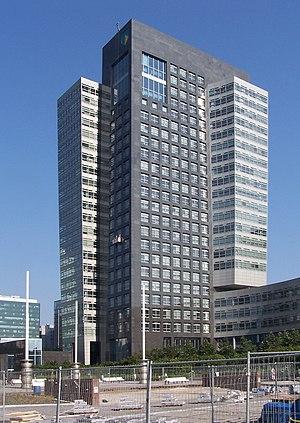
Zuidas est un quartier de gratte-ciels en construction à Amsterdam, aux Pays-Bas. Situé dans l'arrondissement Zuid, entre les rivières Amstel et Schinkel, et structuré par le tracé sud de la ceinture périphérique A10, Zuidas sera le principal quartier d'affaires d'Amsterdam, comparable à La Défense à Paris et aux Docklands à Londres. Au milieu de l'autoroute A10 se trouve la gare de chemin de fer Amsterdam-Sud. Celle-ci doit se développer jusqu'à devenir seconde gare centrale de la ville. C'est là que la nouvelle ligne de métro nord-sud passera en 2017, et s’arrêtera la ligne à grande vitesse Nord Sud et la ligne TGV vers l'Allemagne. À l'avenir, la gare d'Amsterdam-Sud sera accessible en trois quarts d'heure à 3 millions de personnes.